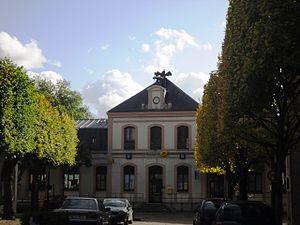
L'hôtel de Poste du centre-ville à Gif-sur-Yvette (91)
Gif-sur-Yvette est une commune française du département de l’Essonne en région Île-de-France. Elle est le bureau centralisateur du canton éponyme. Elle est située à vingt-quatre kilomètres au sud-ouest de Paris.